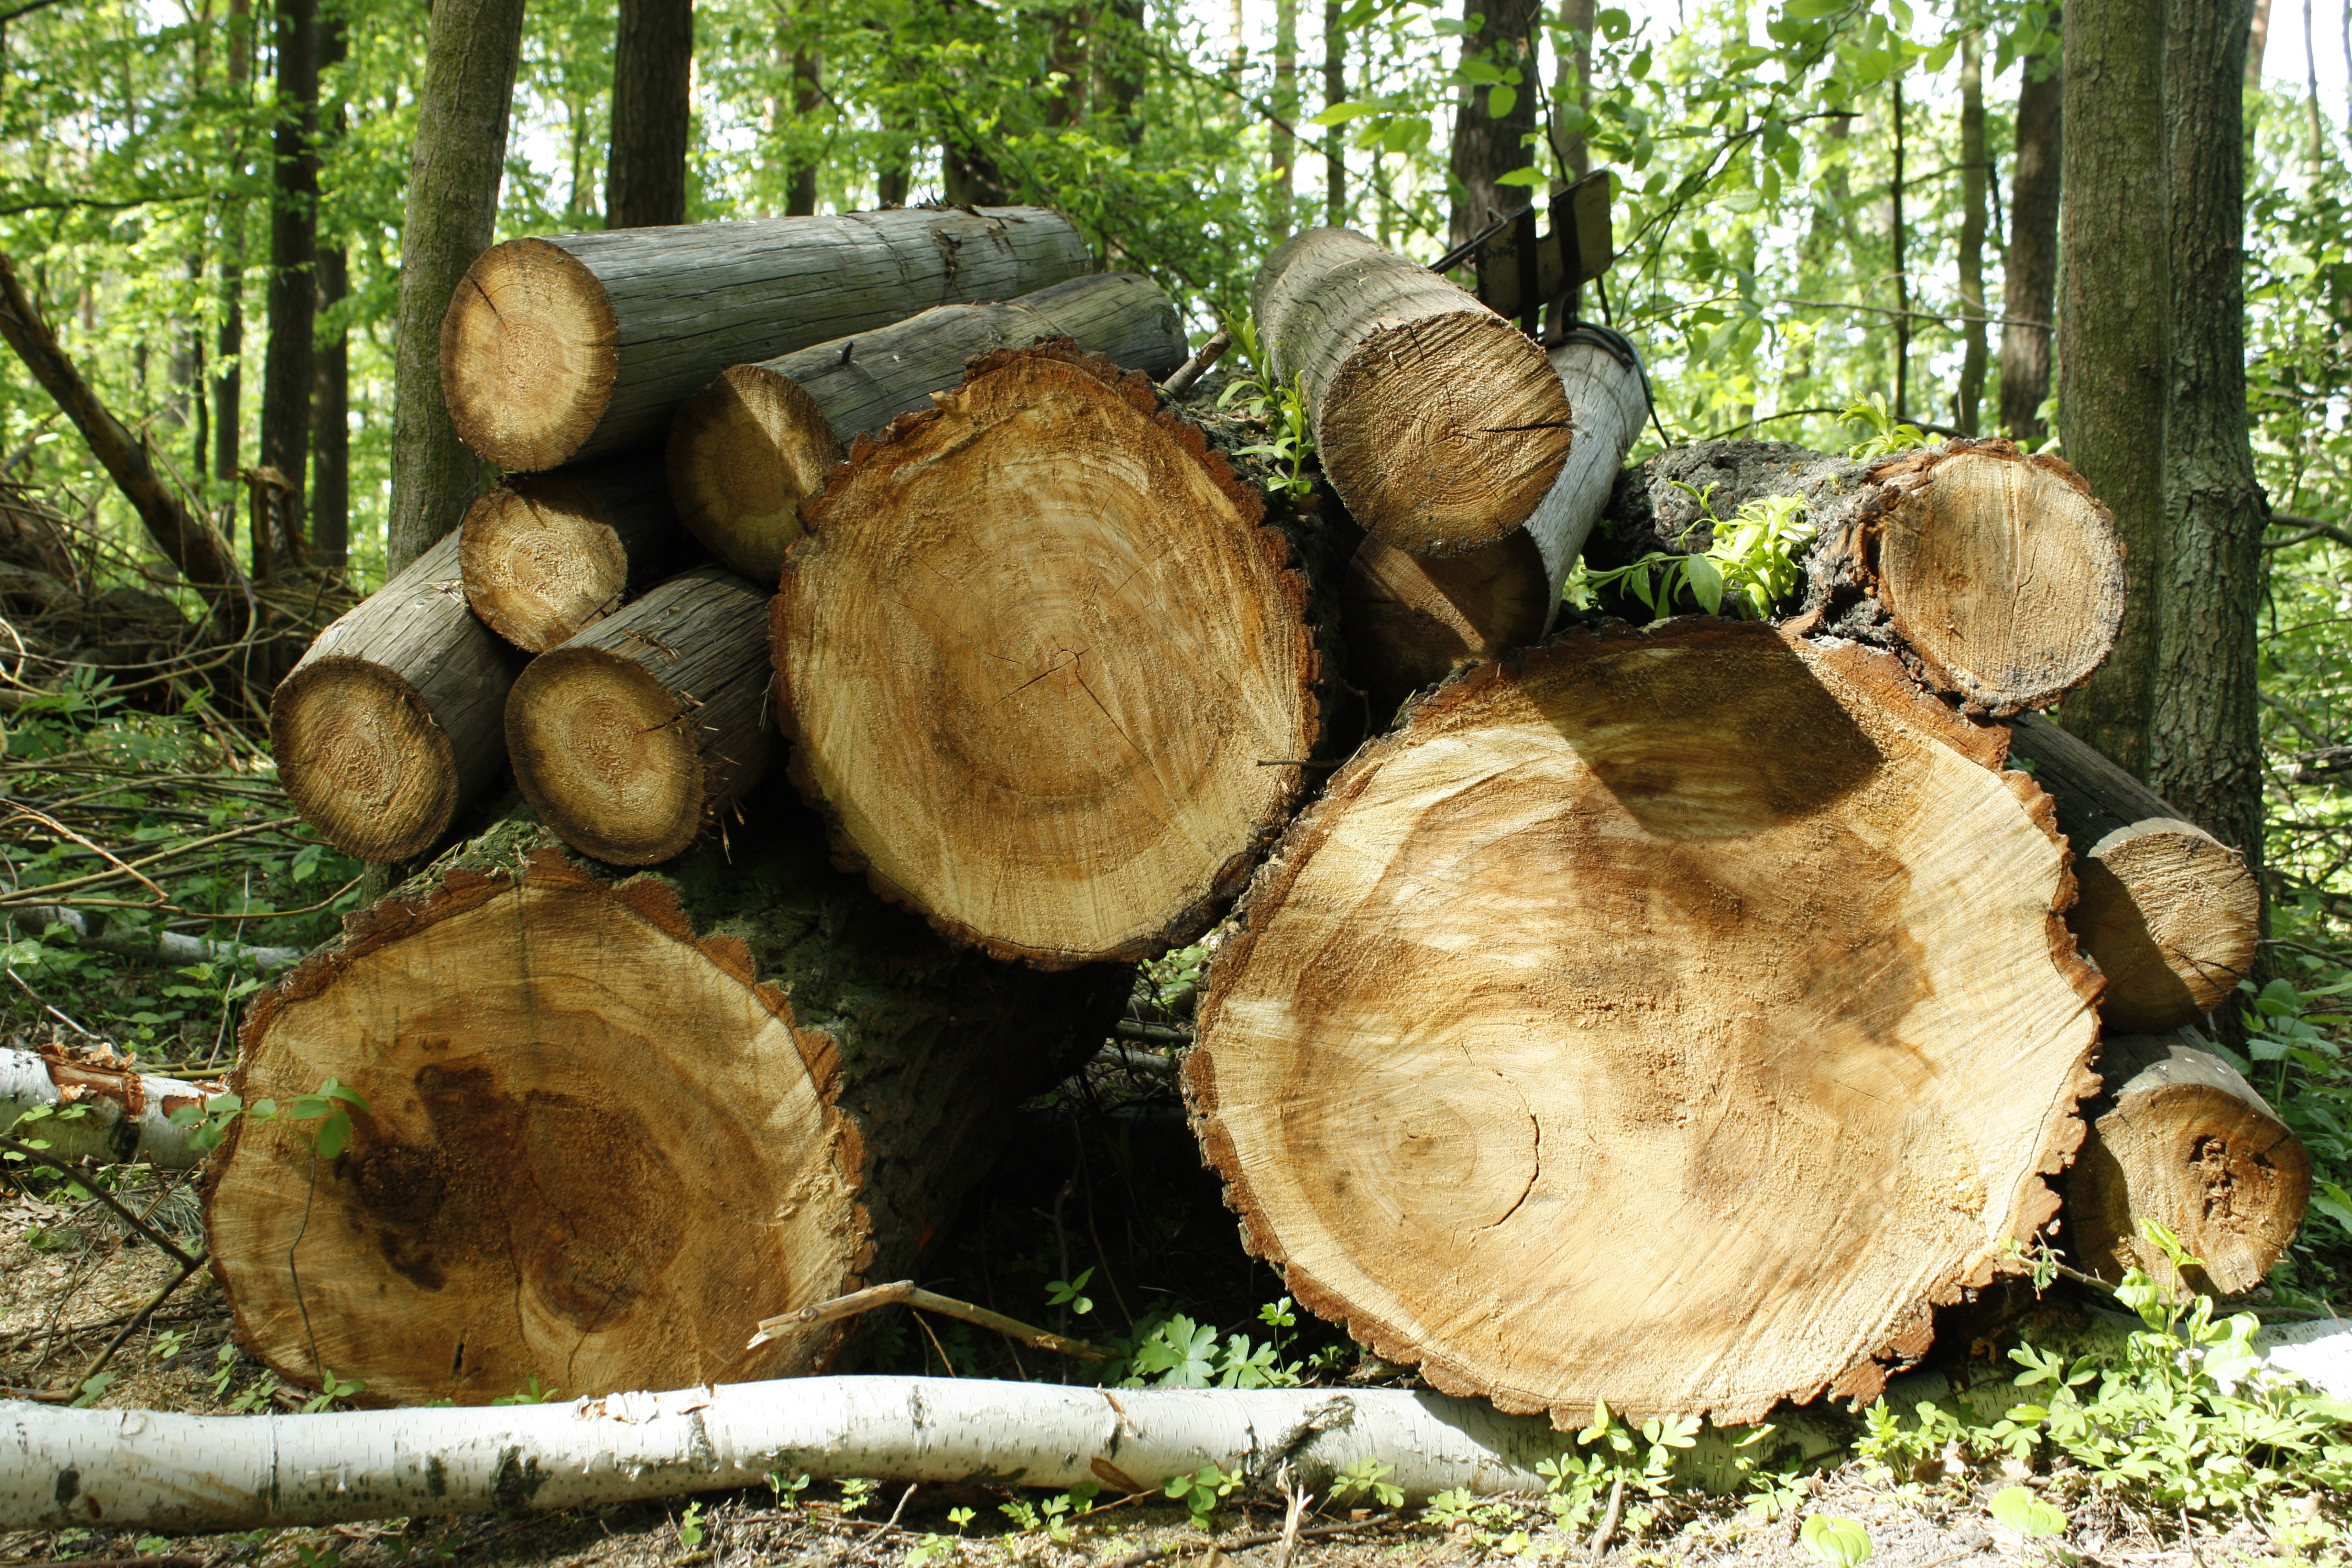
tree, forest, wood, trunk, foam, green, botany, mushroom, coconut, fungus, woodland, tree stump, bolete, matsutake, oyster mushroom, edible mushroom, shiitake, woody plant, medicinal mushroom, agaricomycetes, agaricaceae, penny bun